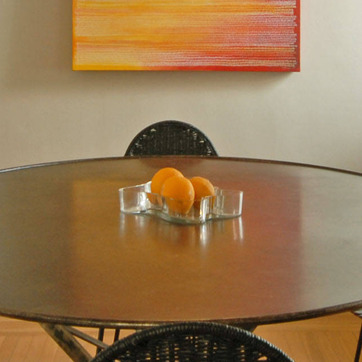
Material: food